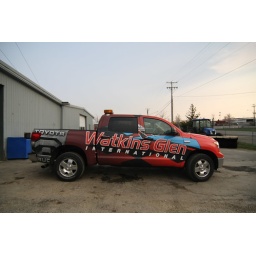
this truck was ordered by Watkins glen race track to pull their show car trailer